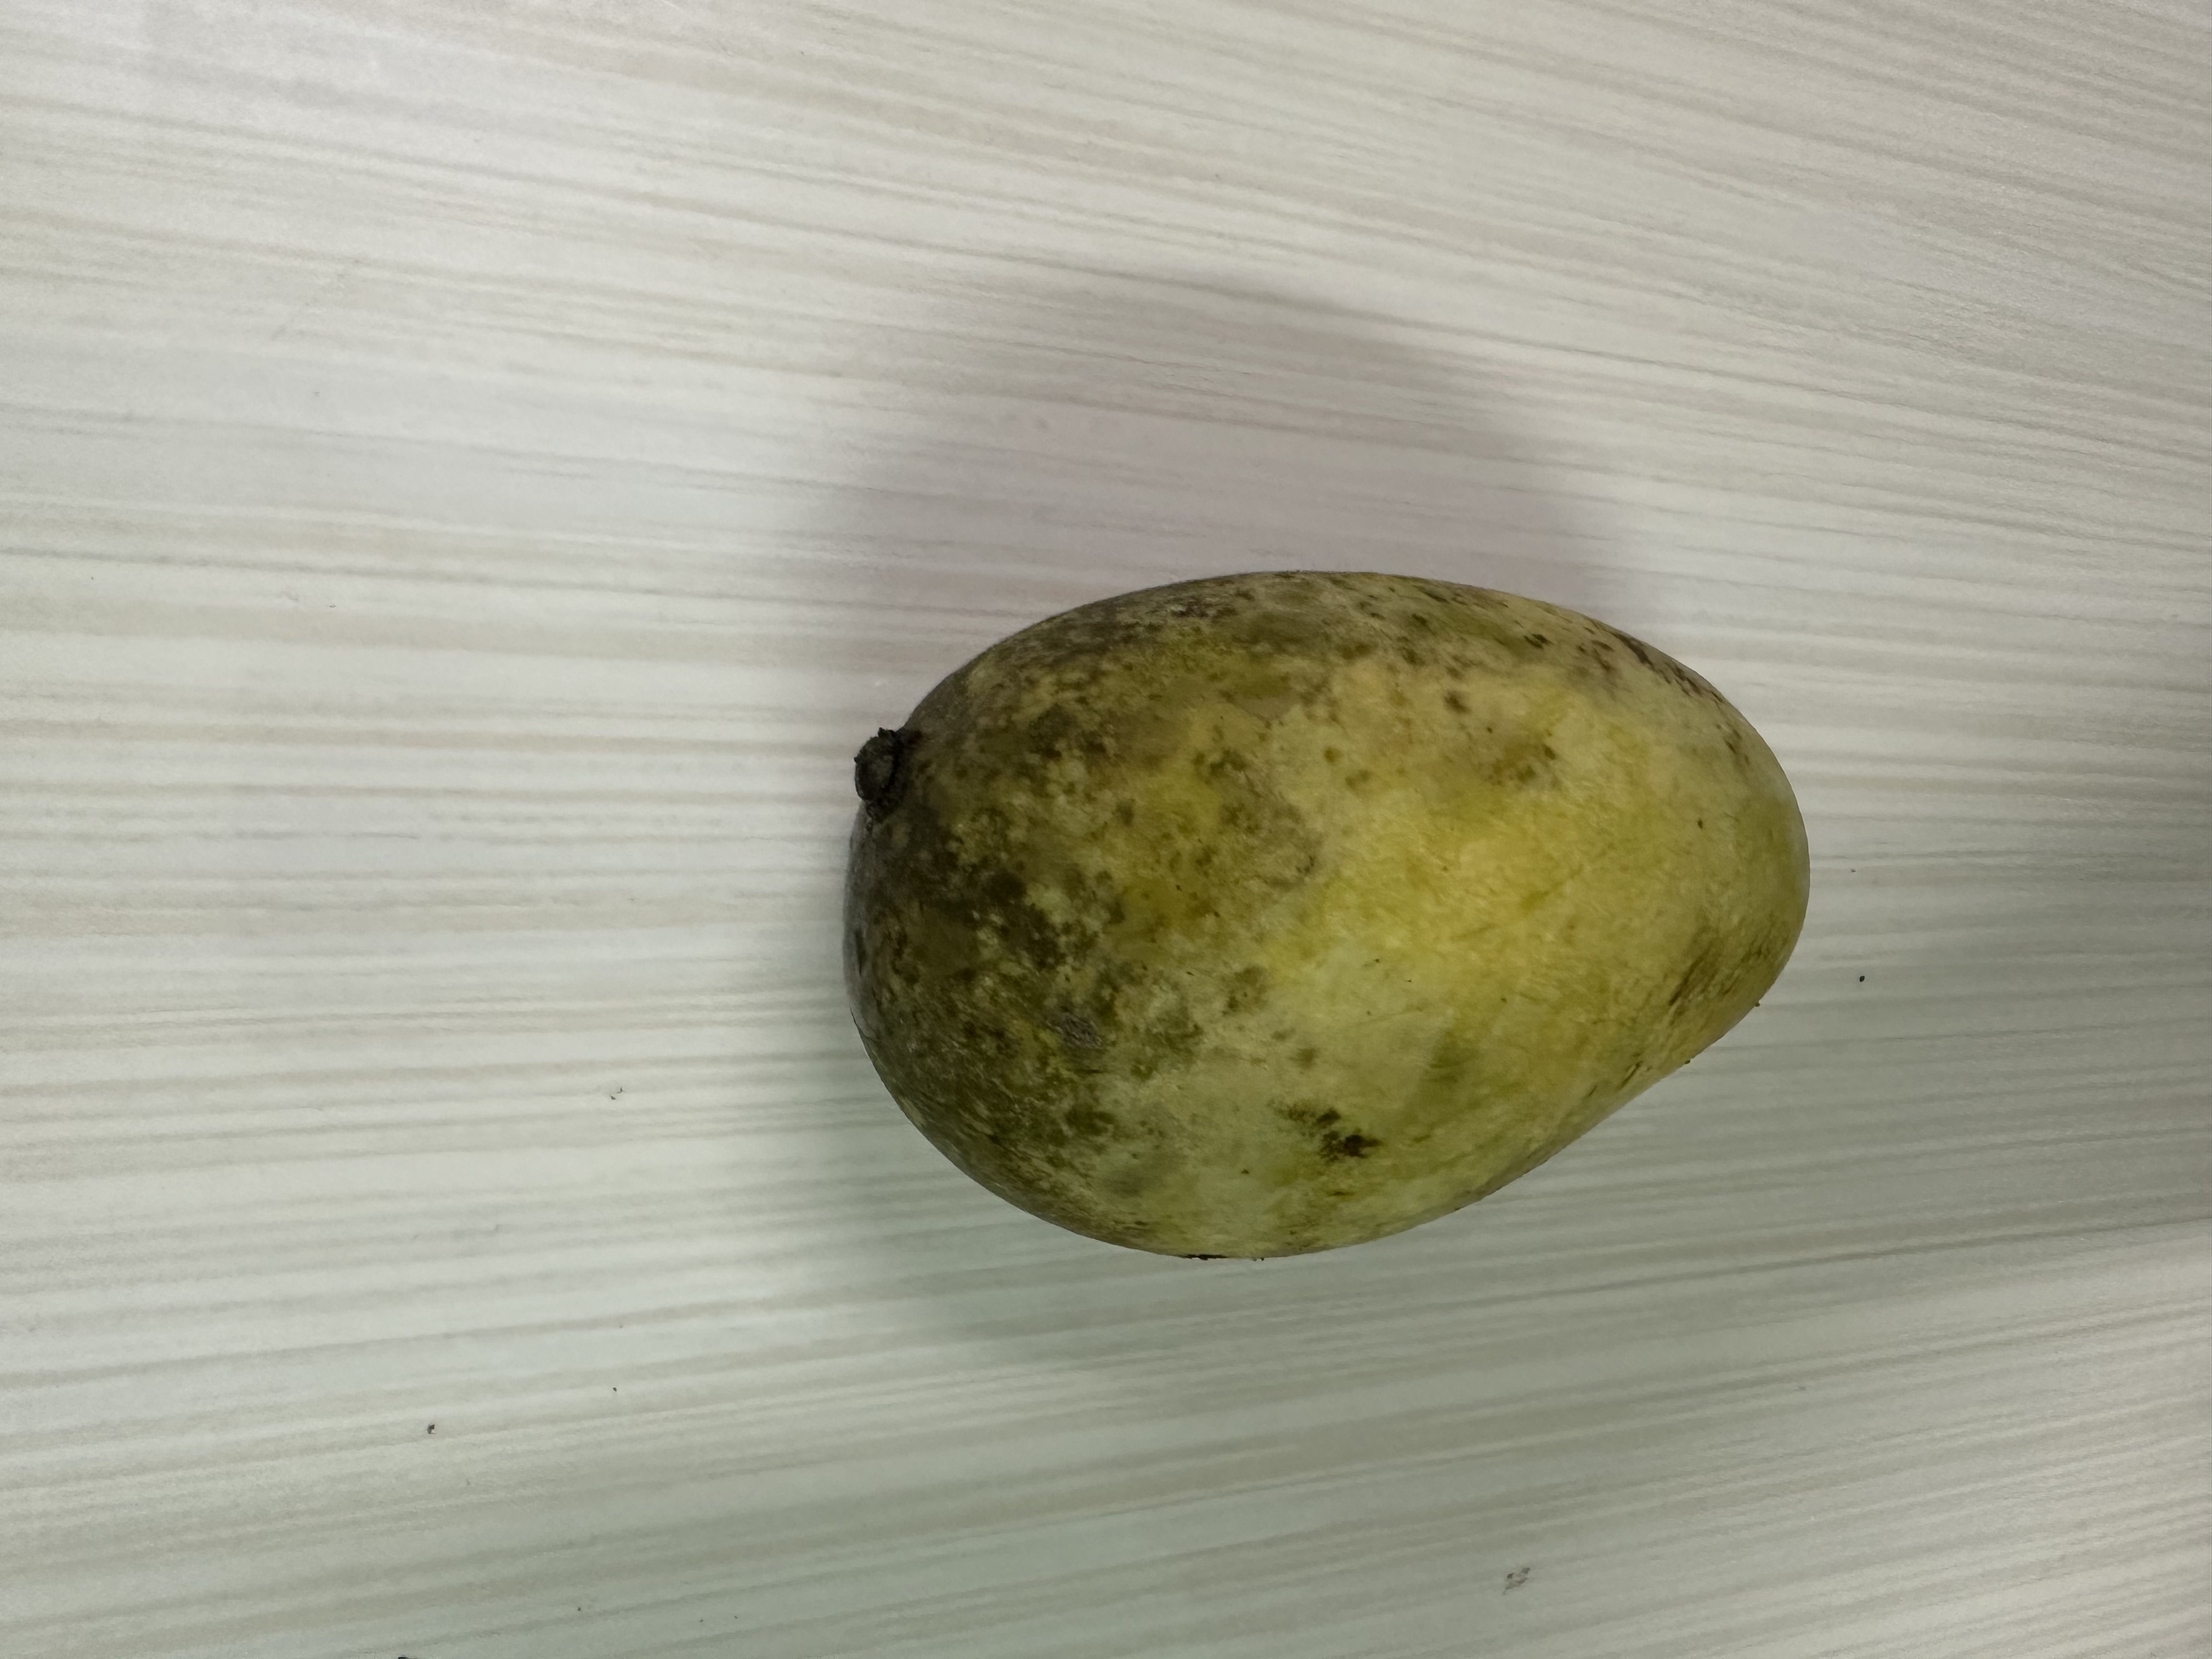
Mango variety: Katimon